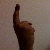
The image shows a hand gesture representing the number 1 in Indian Sign Language.